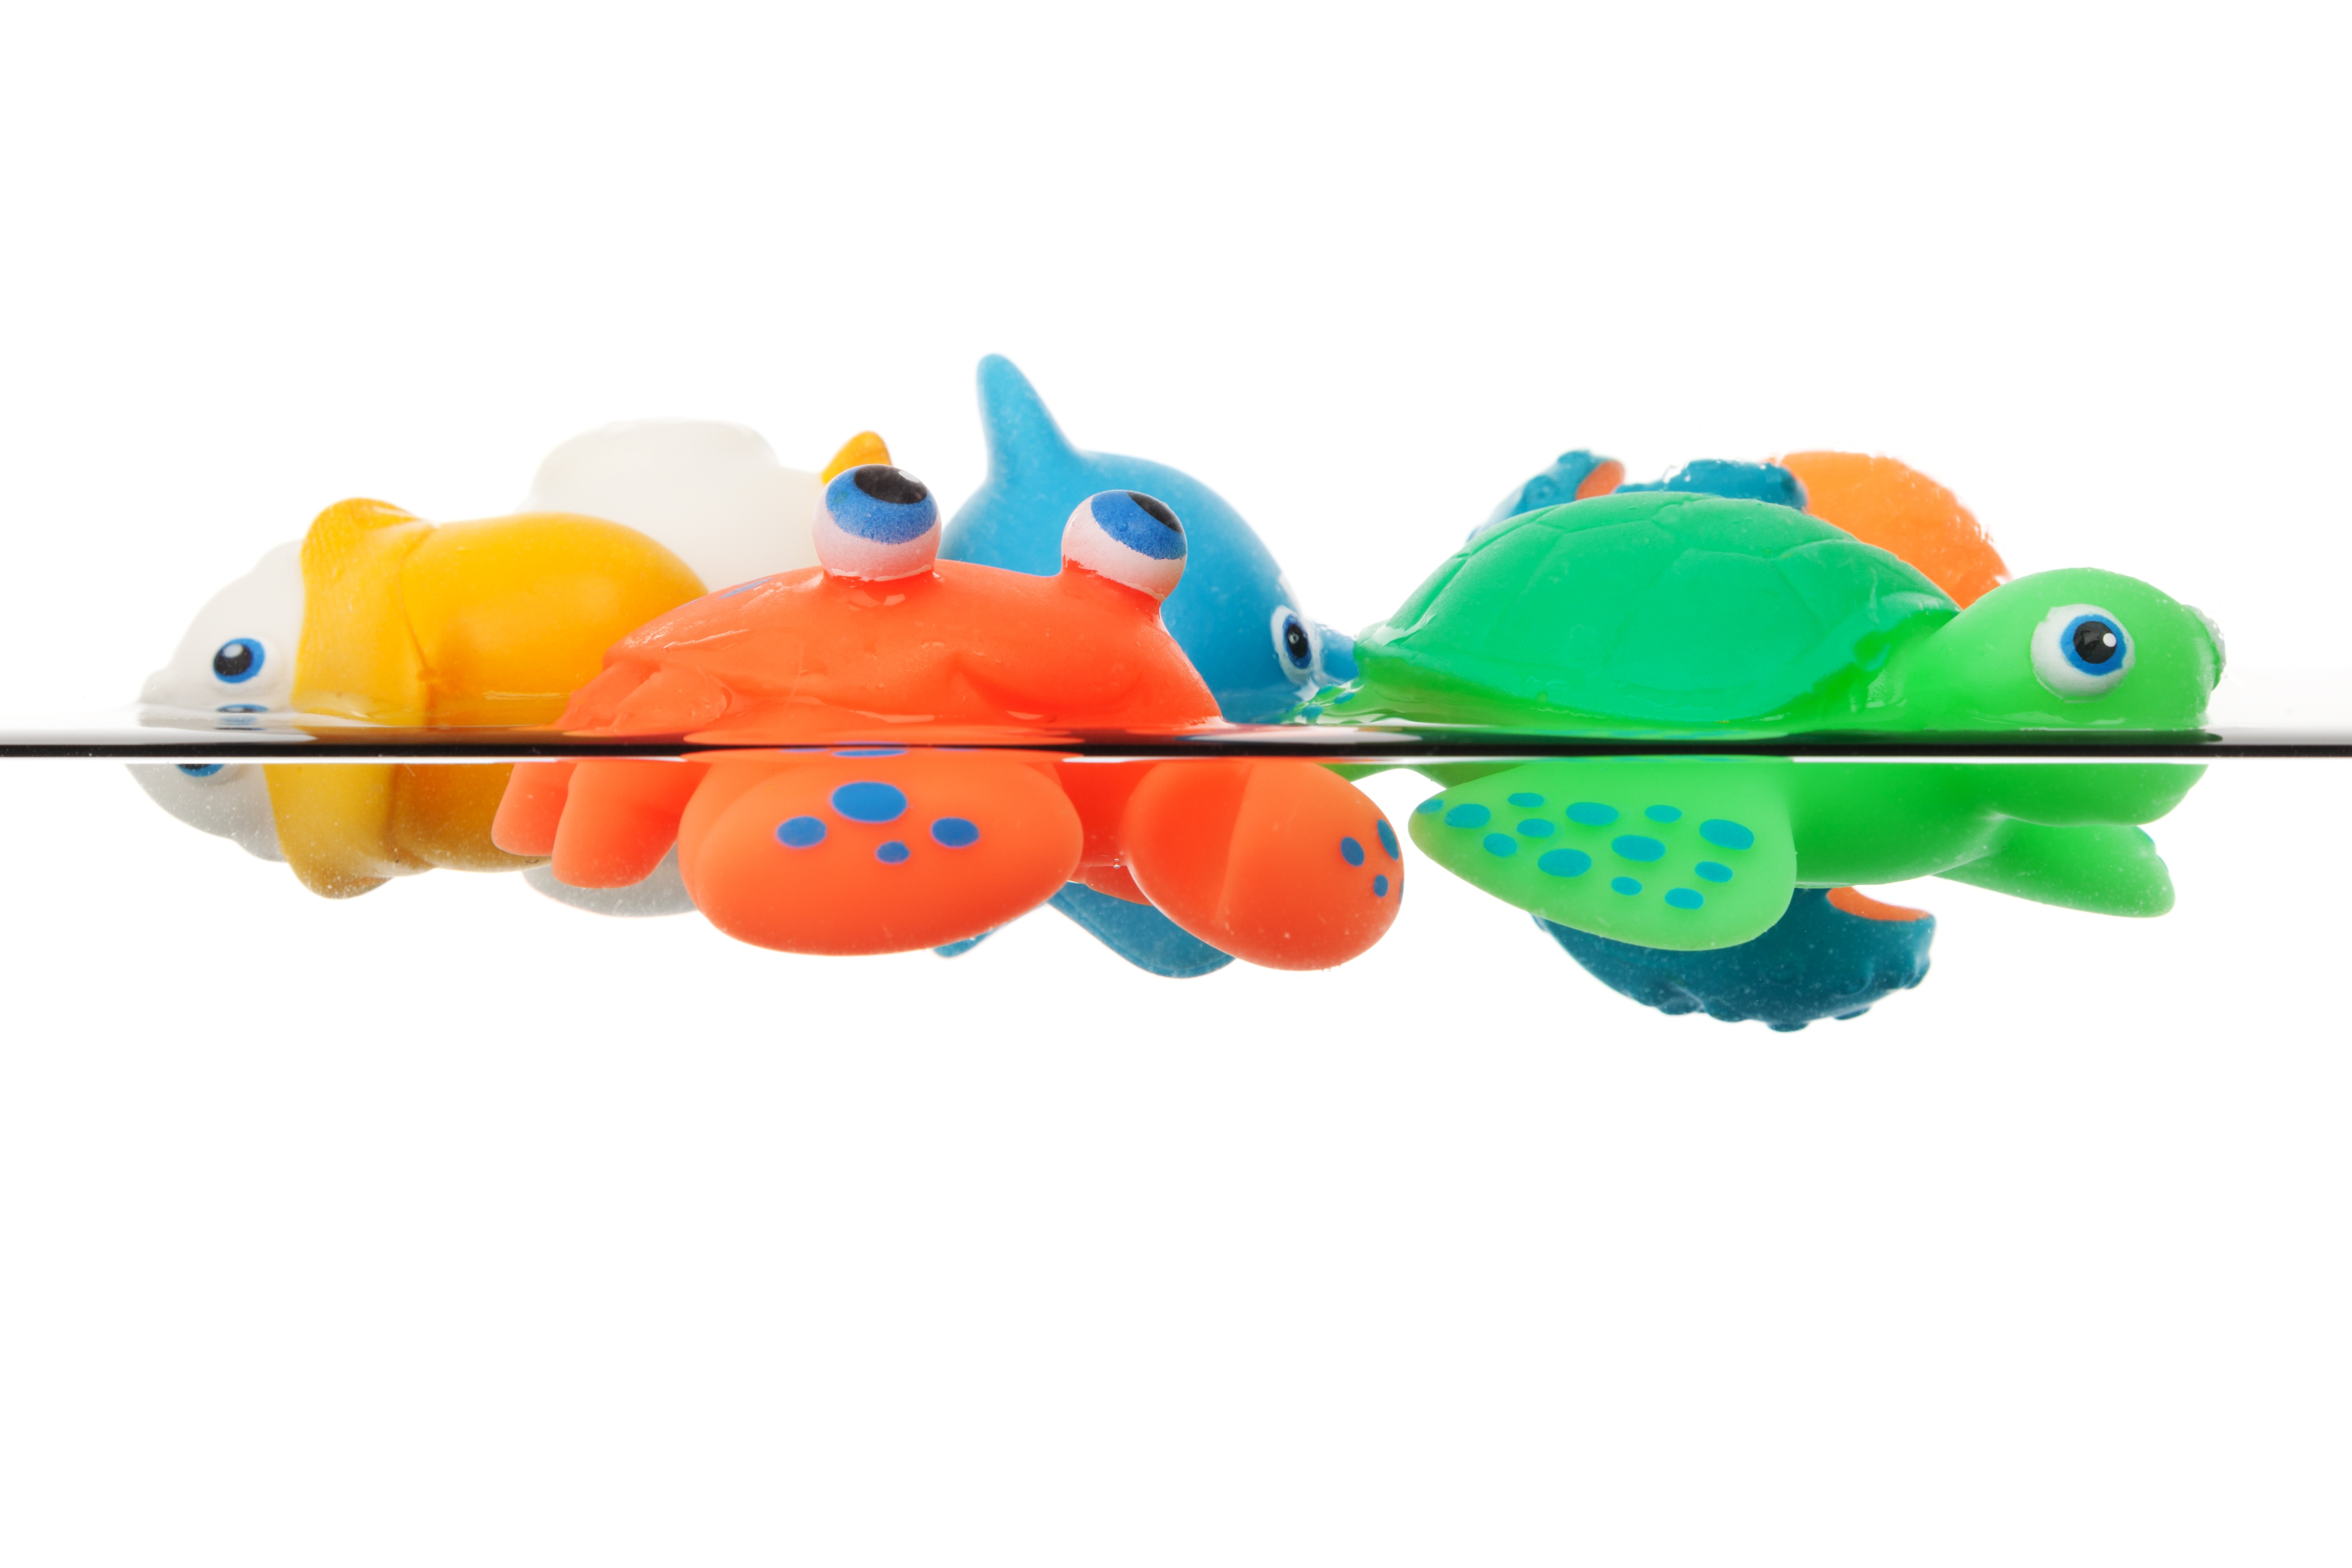
water, white, play, plastic, animal, cute, isolated, wash, object, float, colorful, toy, swimming, fun, animals, toys, bath, rubber, animal figure